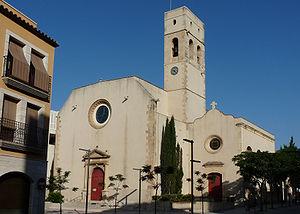
Vila-seca est une commune de la comarque du Tarragonès dans la province de Tarragone en Catalogne.
Mució, Joseph, Emmanuel Miquel également connu sous le patronyme catalan de Muç Miquel, est un cycliste professionnel et résistant espagnol. Né le 12 mars 1902 dans le quartier de Les Corts à Barcelone de Emmanuel Miquel et Emmanuelle Serret, Il est mort empoisonné en déportation le 27 mai 1945 à Lübtheen. Si son palmarès comprend un titre de champion d'Espagne de cyclisme sur route obtenu en 1927, il est surtout connu comme étant le premier coureur à avoir gagné deux fois de suite le Tour de Catalogne.